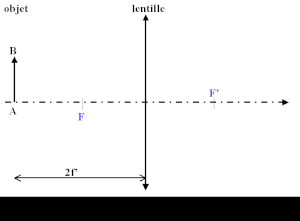
La méthode de Silbermann est une méthode focométrique de détermination expérimentale de la focale d'une lentille optique convergente.